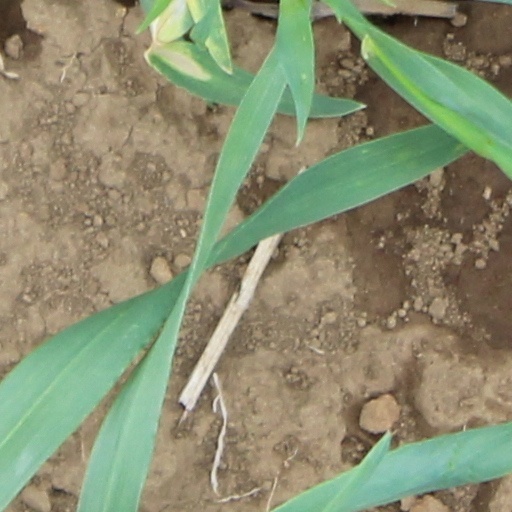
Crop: wheat